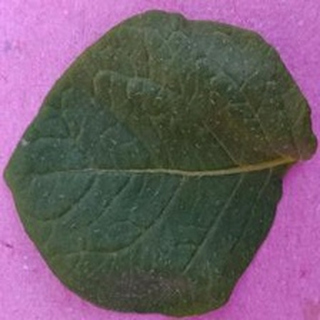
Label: healthy_potato